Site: saxony
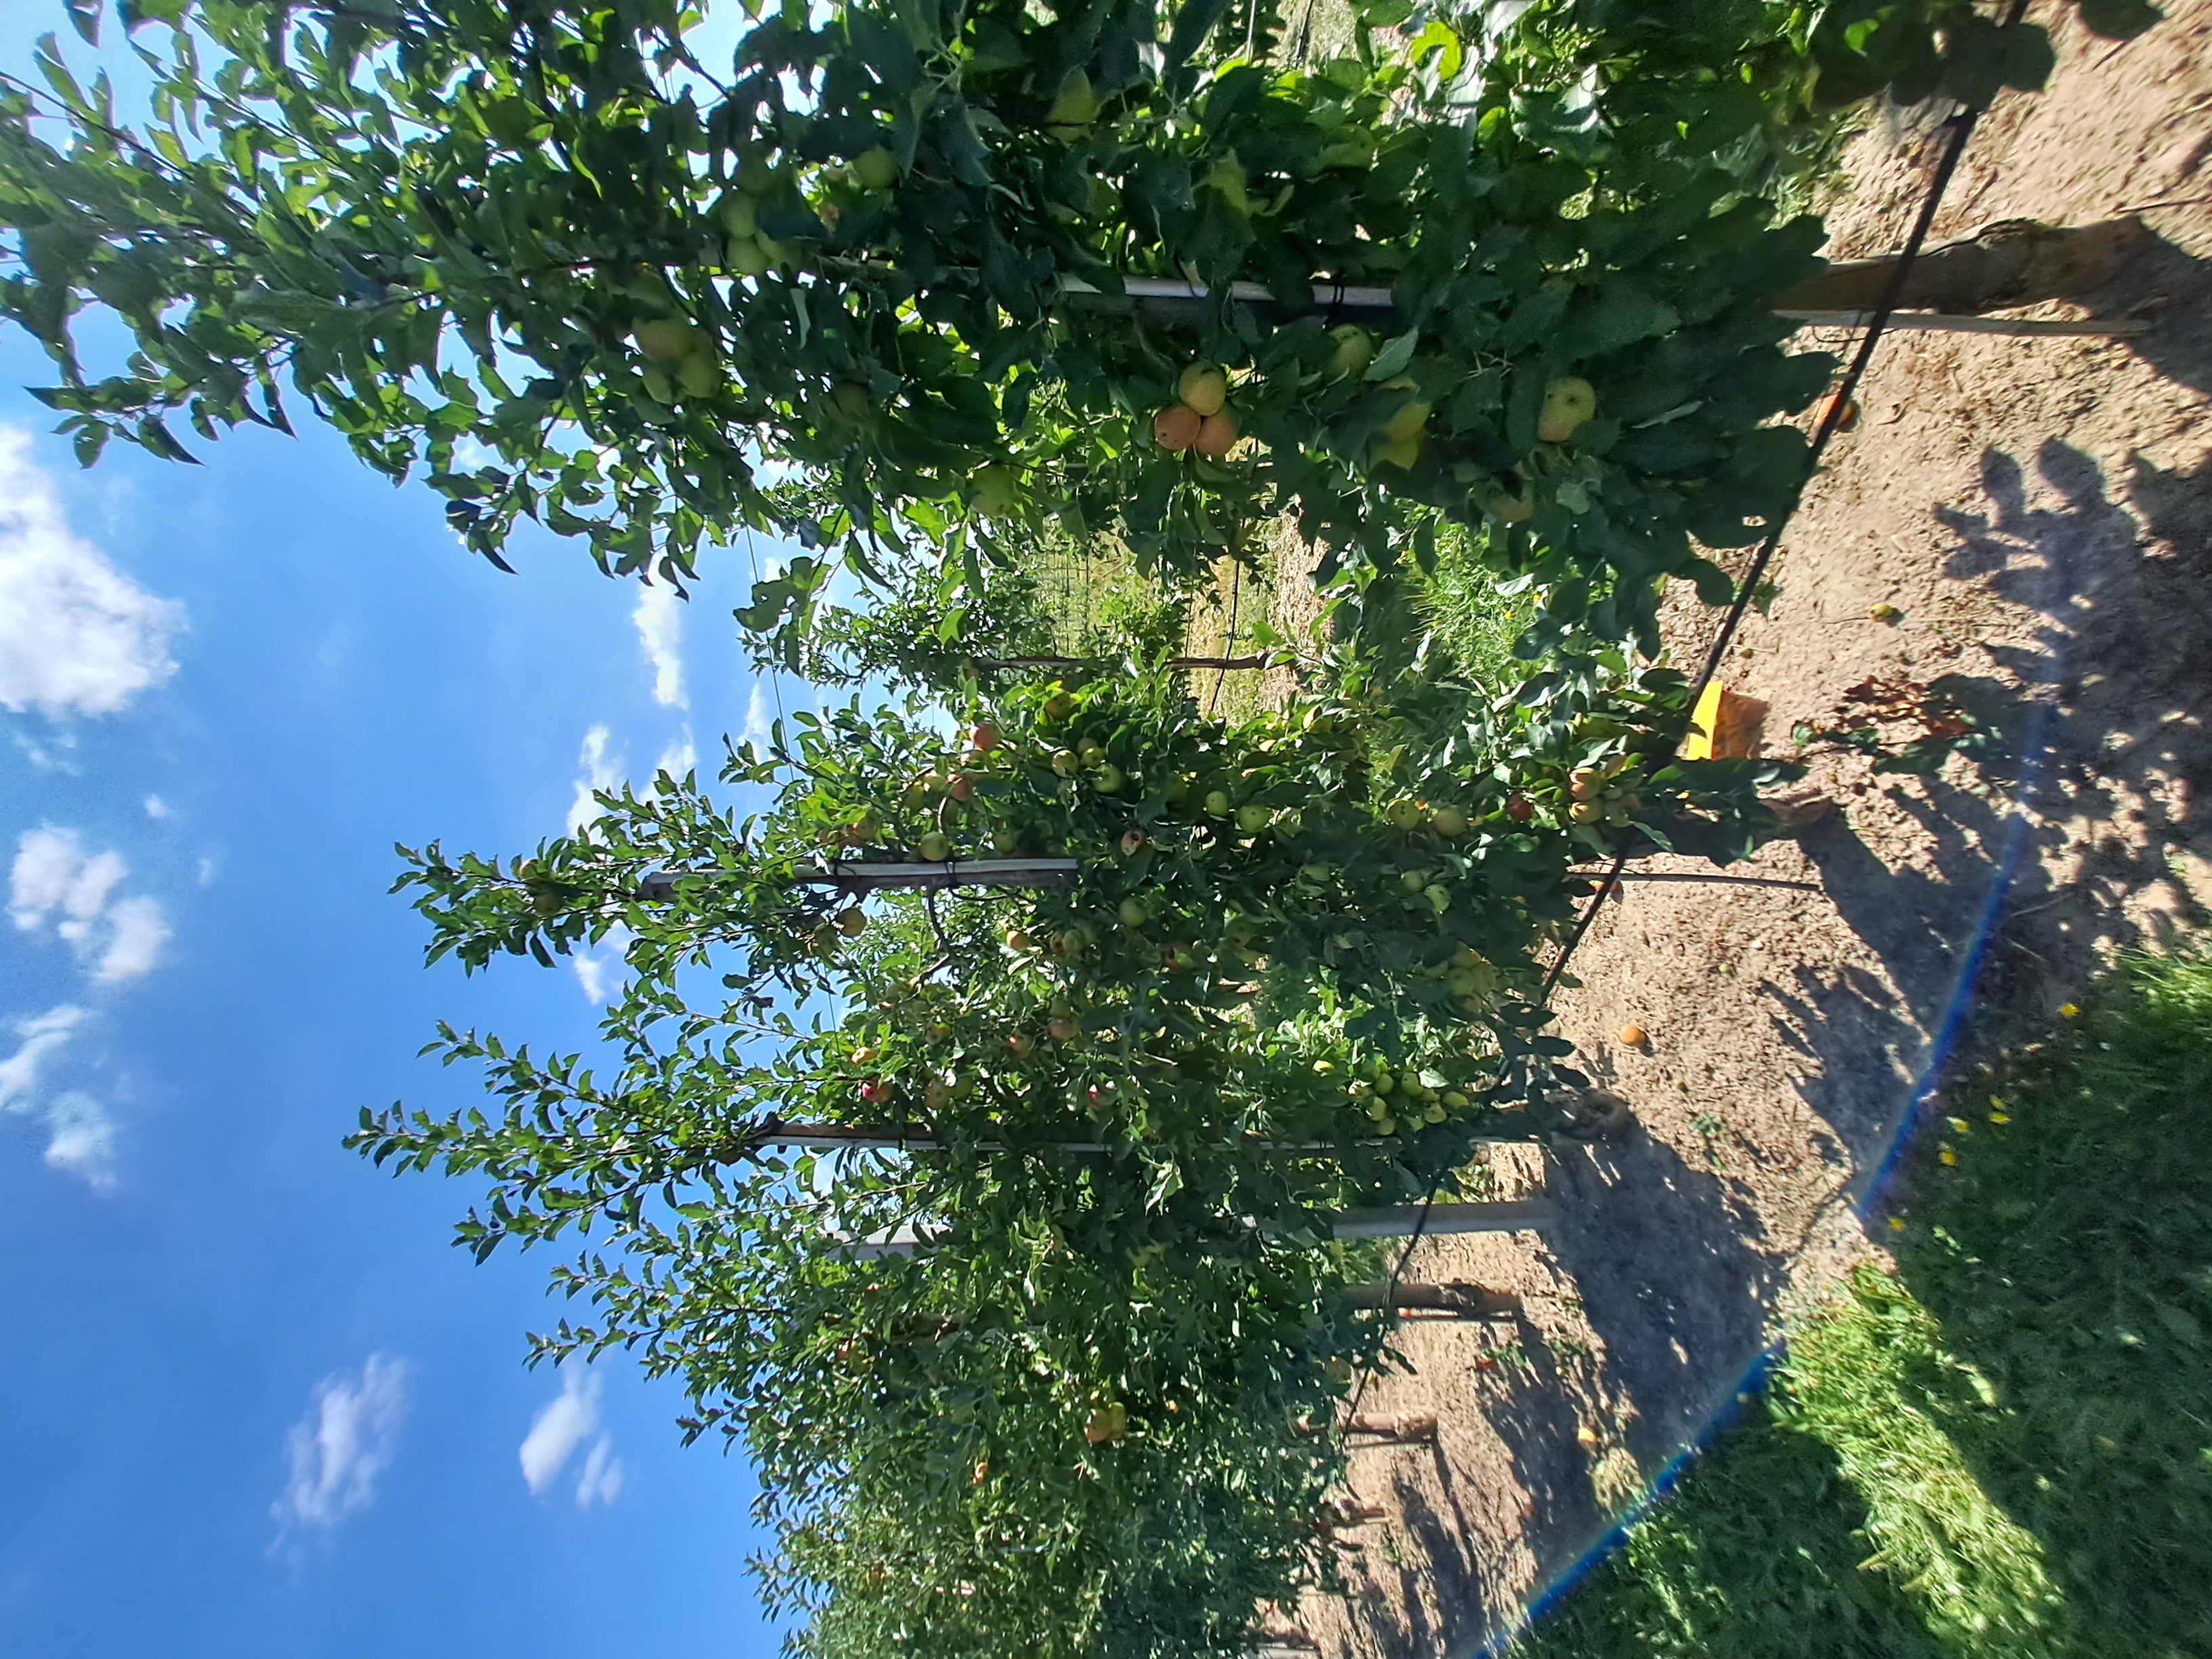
Growth stage (BBCH 81): Maturity of fruit and seed